Syed Zainul Abedin

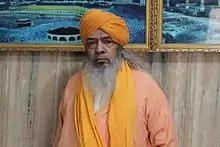
Syed Zainul Abedin at his Office

Syed Zainul Abedin is the Dewan and Sajjada Nasheen of the Ajmer Sharif Dargah, the Shrine of Khawaja Moinuddin Chishti. He is a Sufi of the Chishti order. He is the son of Dewan Syed Ilmuddin Ali Khan, former Sajjada Nasheen.